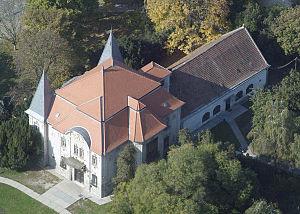
Pécel est une ville et une commune du comitat de Pest en Hongrie.